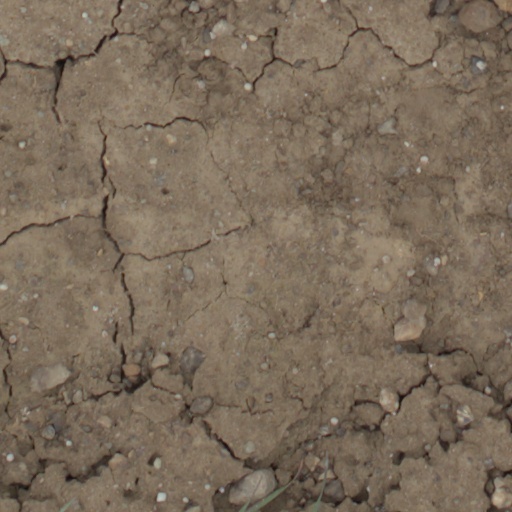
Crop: wheat